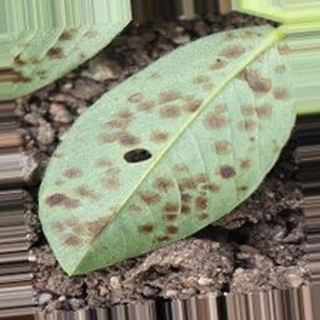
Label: groundnut_rust